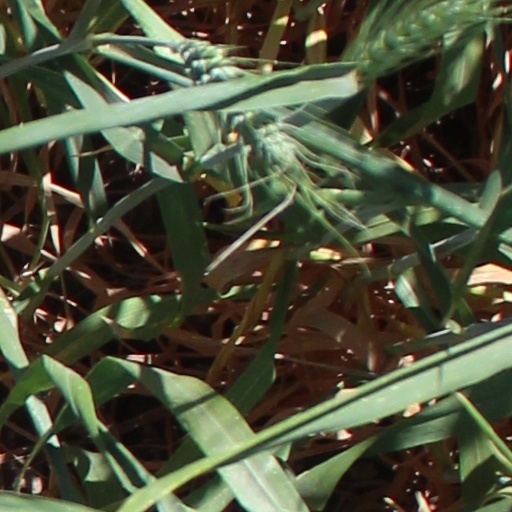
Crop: wheat